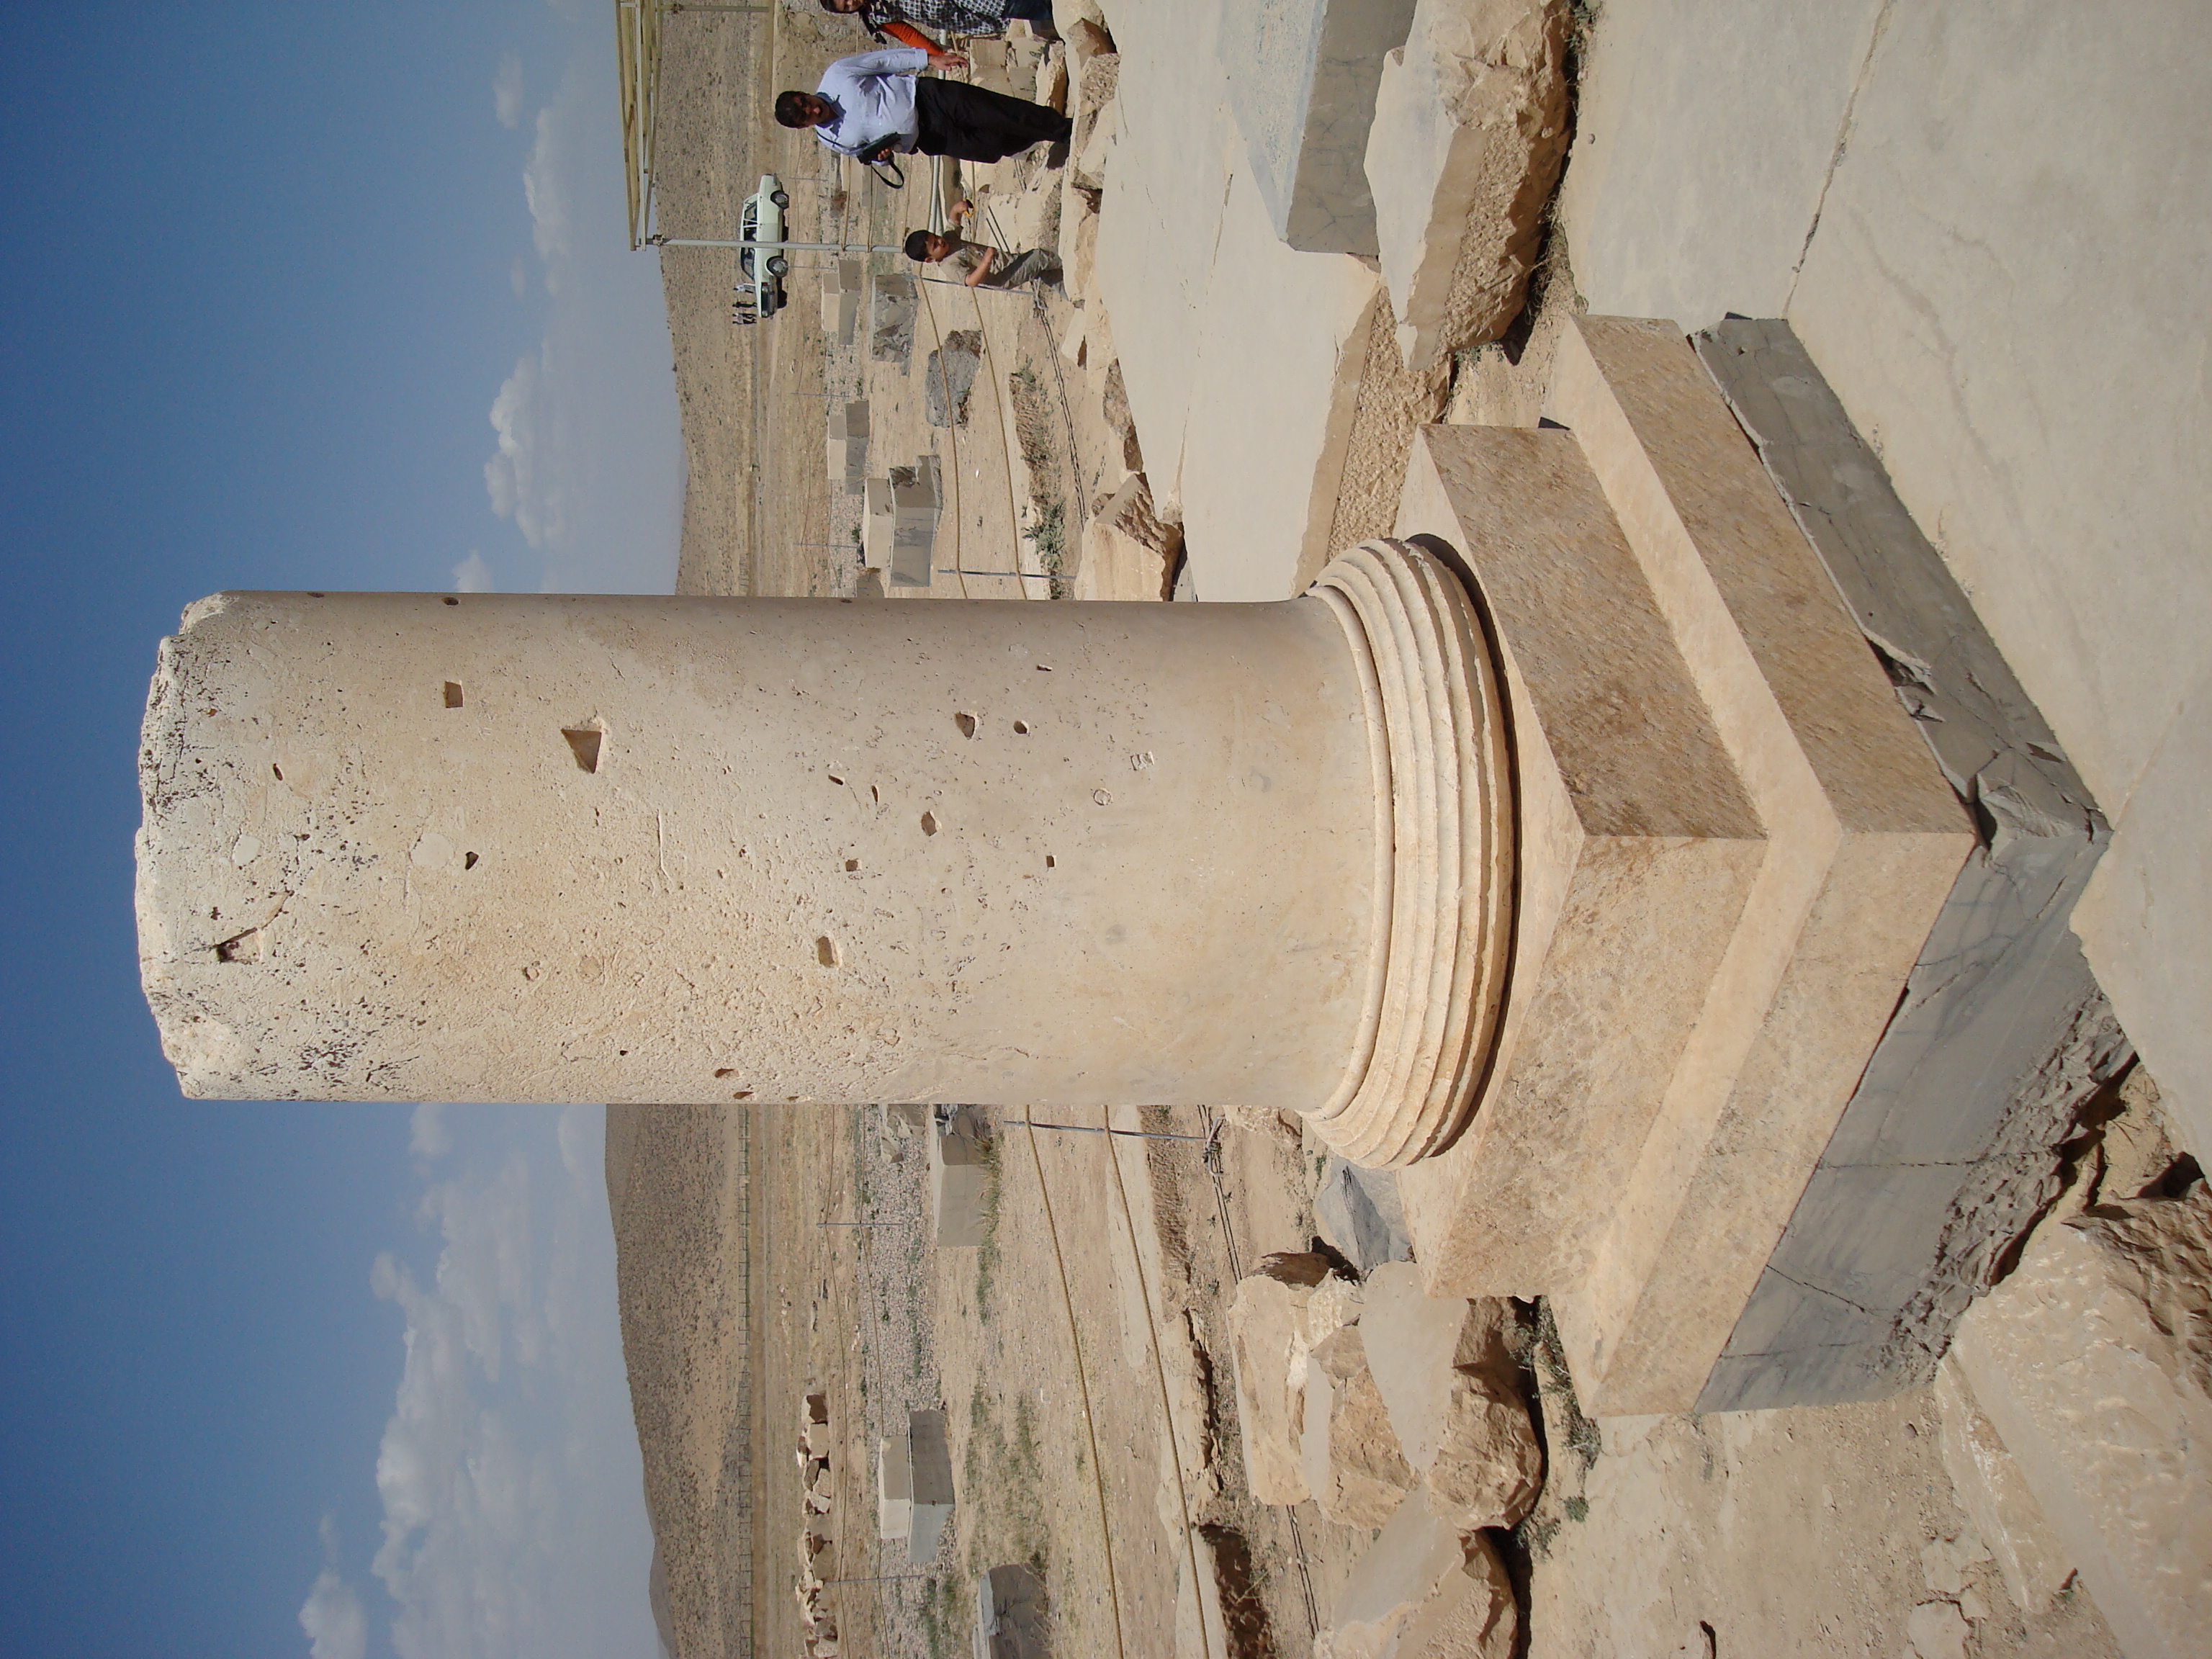
persepolis, persia, iran, shiraz, Achaemenid, Darius, empire, Cyrus, ancient, tree, wood